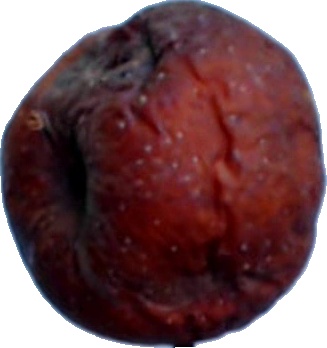
Label: apple_rotten_1